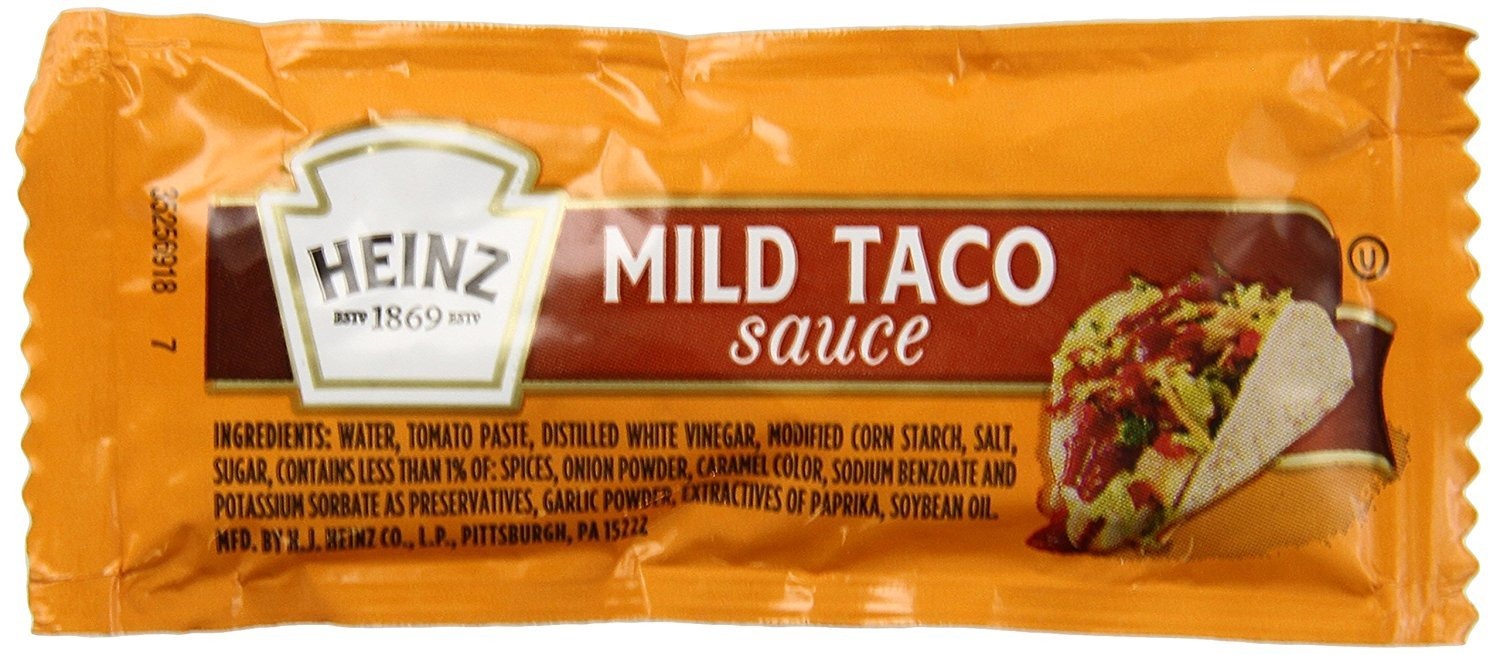
Item Name: Heinz Mild Taco Sauce Single Serve Packet (0.3 oz Packets, Pack of 200)
Bullet Point 1: Product contains 200 packets of Heinz Mild Taco Sauce
Bullet Point 2: Great condiment flavor to add on-the-go, wherever your meals or snacks take you
Bullet Point 3: Easy, convenient portion control container
Bullet Point 4: The classic condiment packet isn't just made for take-out or restaurants - perfect for picnics, packed lunches, and other on-the-go situations
Bullet Point 5: Buy in bulk for a great value product in convenient packaging
Value: 60.0
Unit: Ounce

Price: 45.55